Qian Zhijun

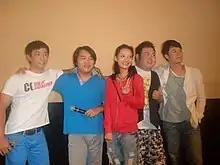
Qian Zhijun (second from right) seen with other cast and crew members of the film "The University Days of a Dog" in Nanjing, China

Qian Zhijun (born July 15, 1987), nicknamed "Little Fatty" (小胖 Xiǎo Pàng), is a Chinese actor and entertainer. His fame began during the "Little Fatty" internet meme, and since then he has appeared in a film and a cooking show, hosted a festival for people with alternative body types, and appeared in advertising.